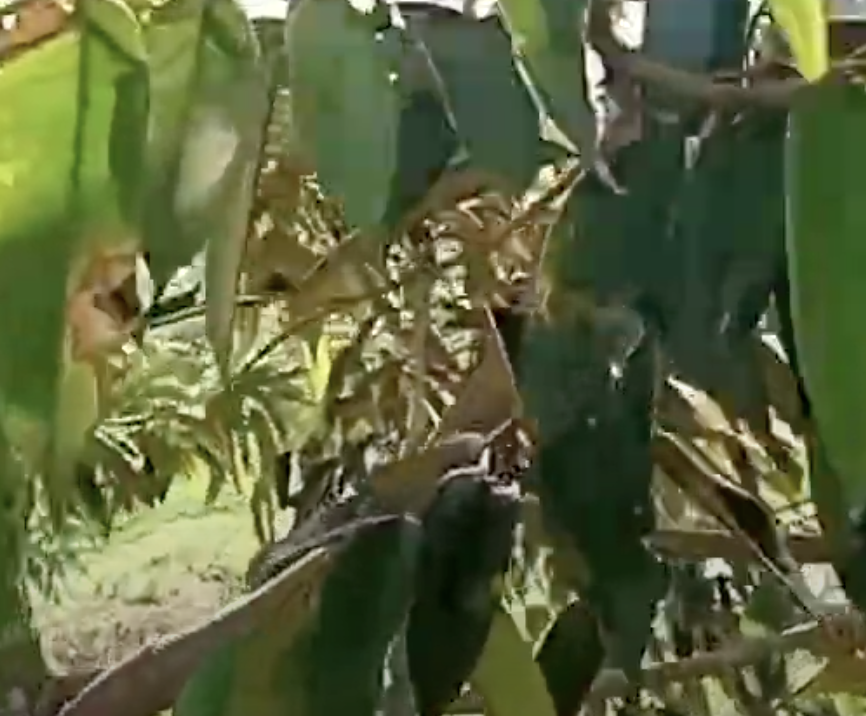
Label: sooty_mold